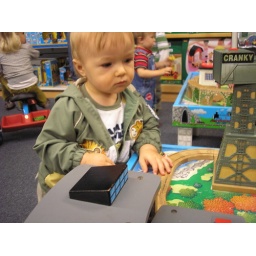
I think we have another train table fanatic in the fam